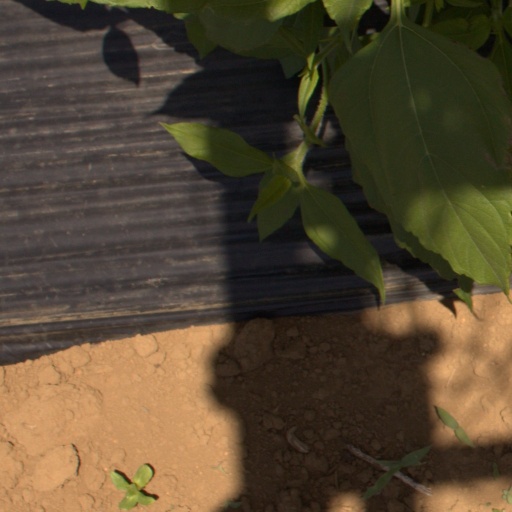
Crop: Jerusalem artichoke